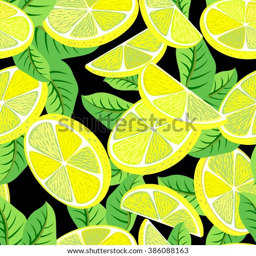
cut lemon decorative seamless retro pattern on a white background .